Carroll County Almshouse and Farm

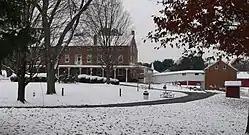
Carroll County Almshouse and Men's Dormitory

Carroll County Almshouse and Farm, also known as the Carroll County Farm Museum, is a historic farm complex located at Westminster, Carroll County, Maryland. It consists of a complex of 15 buildings including the main house and dependencies. The 30-room brick main house was originally designed and constructed for use as the county almshouse. It is a long, three-story, rectangular structure, nine bays wide at the first- and second-floor levels of both front and rear façades. It features a simple frame cupola sheltering a farm bell. A separate two-story brick building with 14 rooms houses the original summer kitchen, wash room, and baking room, and may have once housed farm and domestic help. Also on the property is a brick, one-story dairy with a pyramidal roof dominated by a pointed finial of exaggerated height with Victorian Gothic "icing" decorating the eaves; a large frame and dressed stone bank barn; and a blacksmith's shop, spring house, smokehouse, ice house, and numerous other sheds and dependencies all used as a part of the working farm museum activities. The original Carroll County Almshouse was founded in 1852 and the Farm Museum was established in 1965.